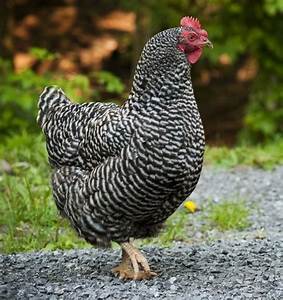
Label: gallina